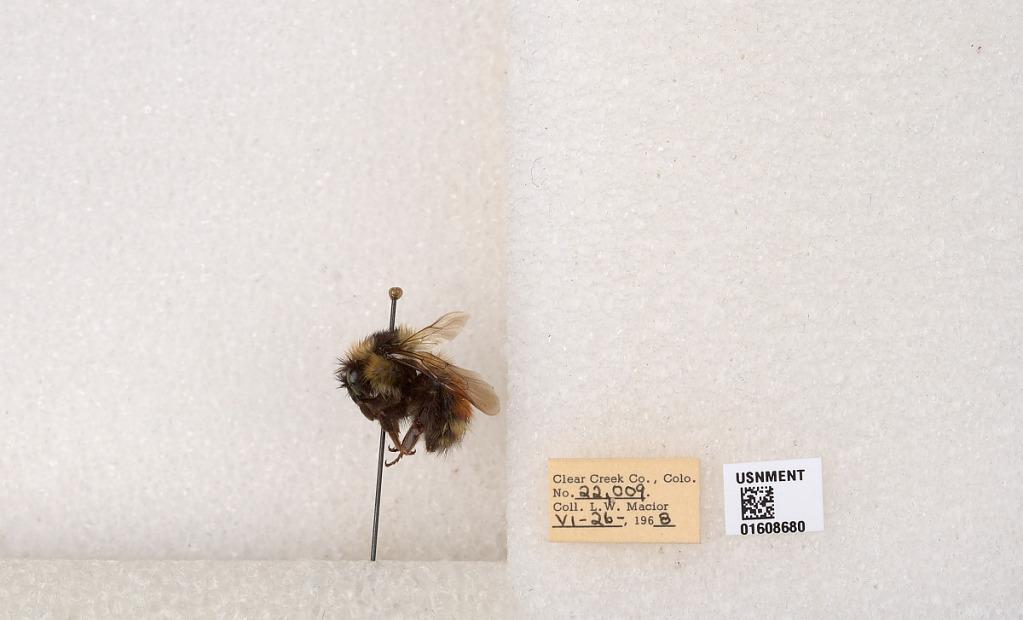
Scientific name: Bombus (Pyrobombus) sylvicola Kirby
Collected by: L. Macior
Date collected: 1968-6-26
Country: United States
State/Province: Colorado
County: Clear Creek
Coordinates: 39.6891, -105.644